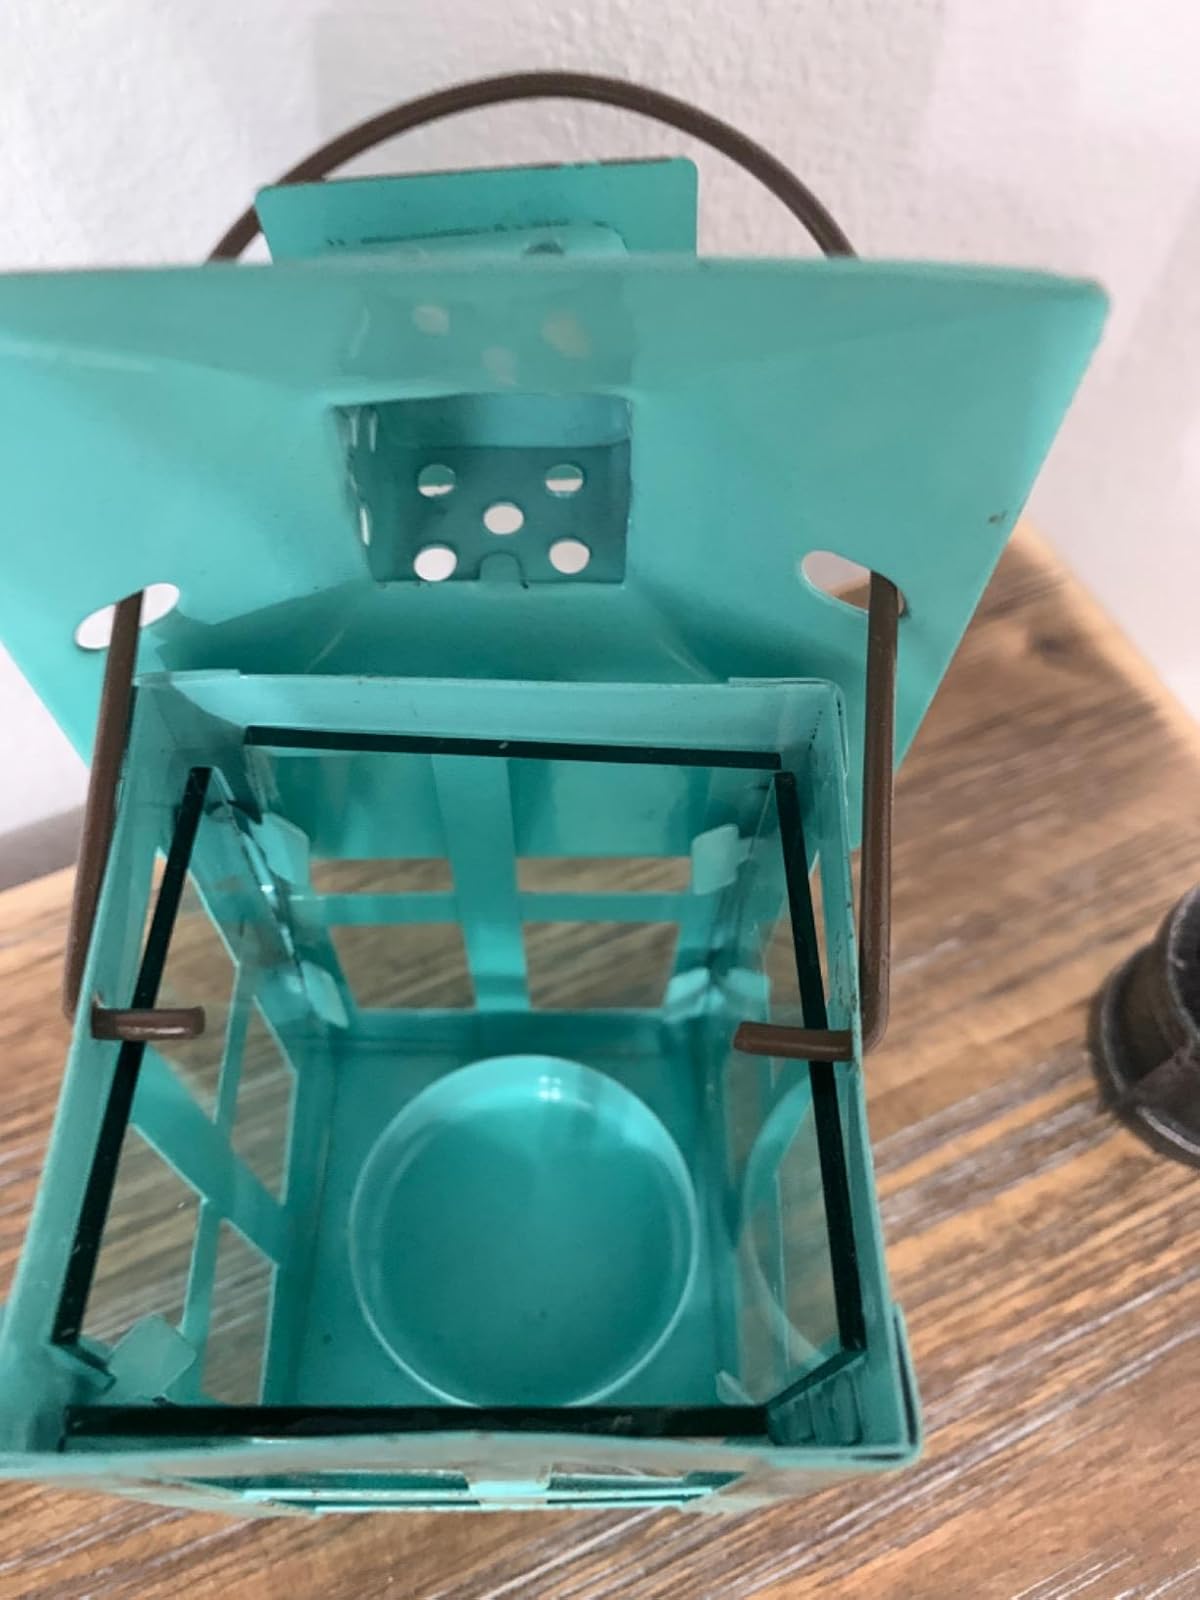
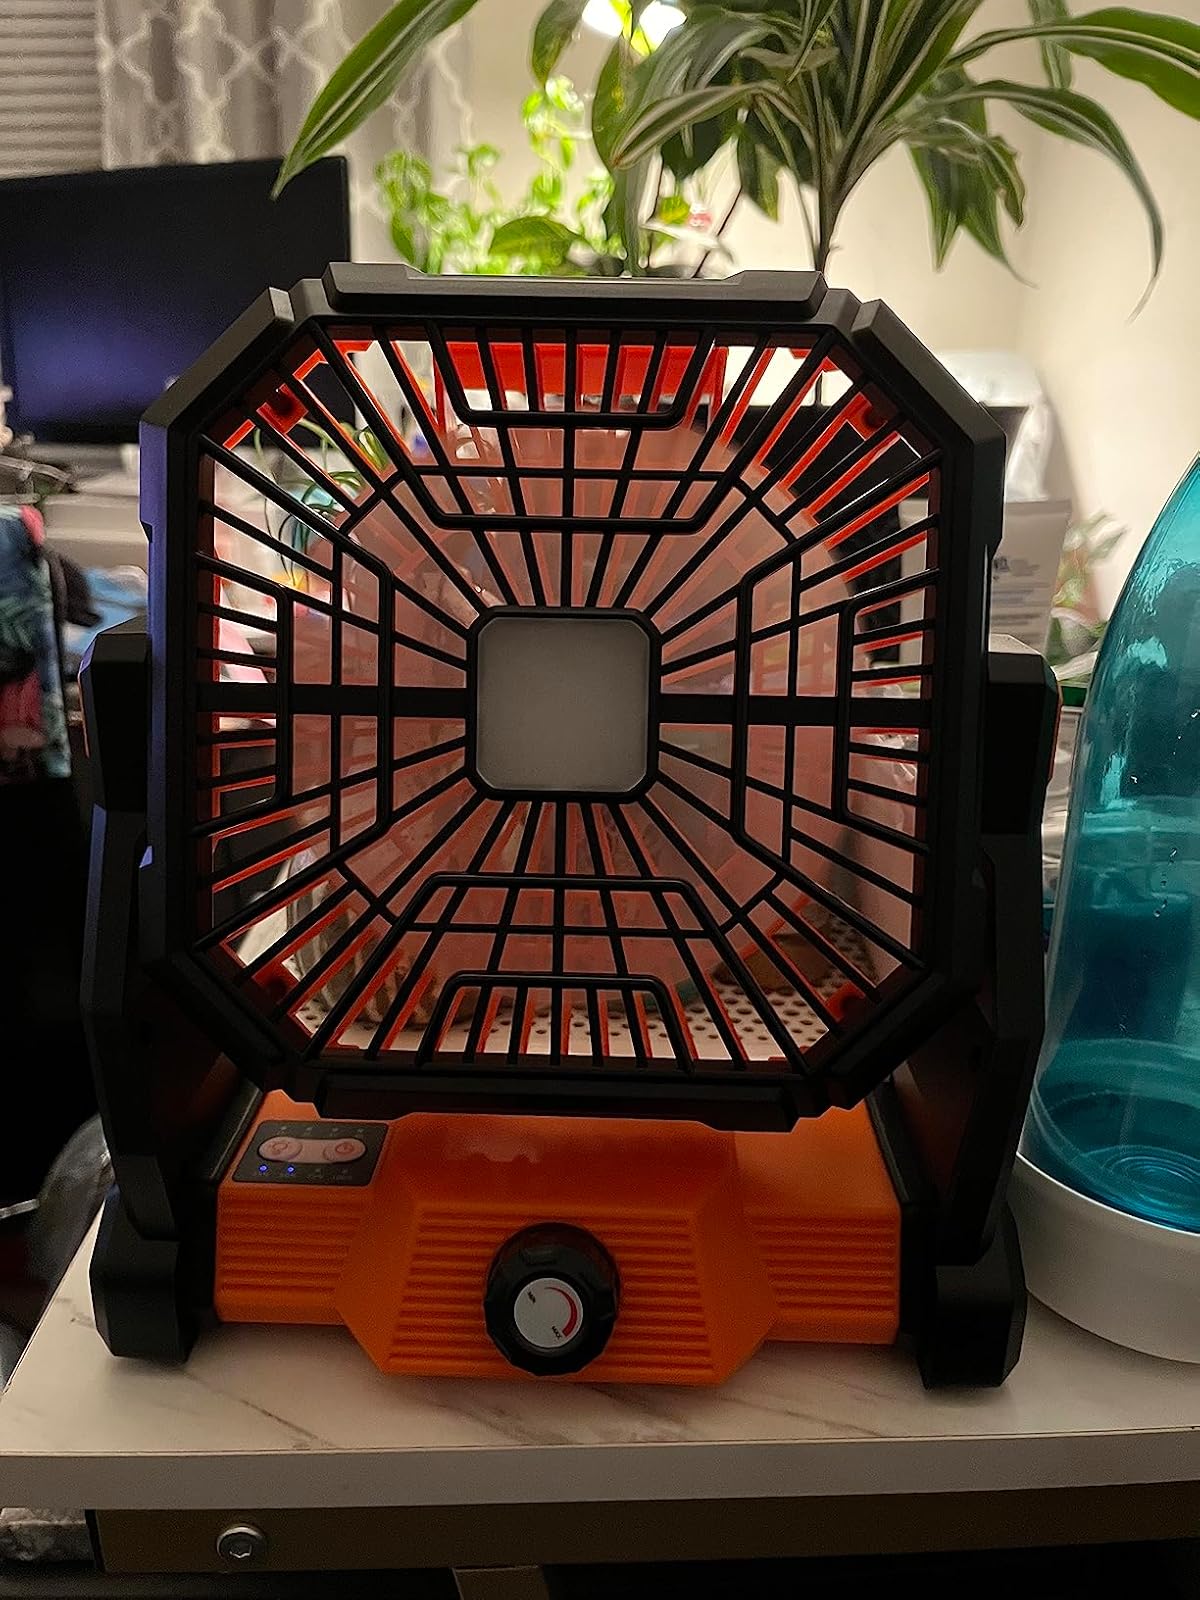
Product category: lantern
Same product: no